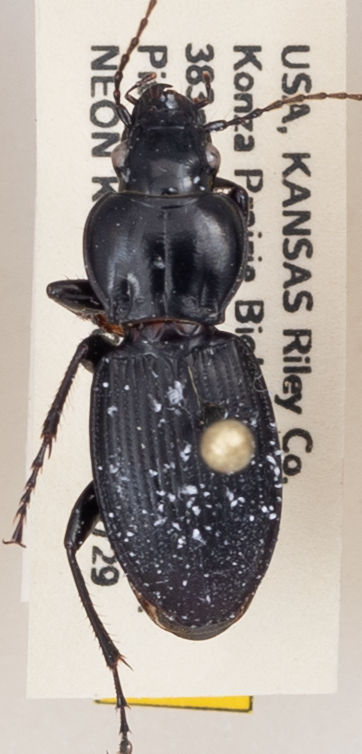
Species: Cyclotrachelus deceptus
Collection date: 2019-07-29
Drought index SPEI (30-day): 0.39
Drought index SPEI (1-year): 1.69
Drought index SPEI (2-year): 0.9